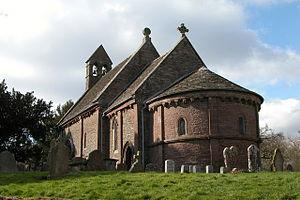
Le Herefordshire /ˈhɛɹɪfədʃə/ est un comté traditionnel d'Angleterre. Il est situé dans les Midlands de l'Ouest, à la frontière du pays de Galles. Il doit son nom à son chef-lieu, la ville de Hereford. Administrativement, il constitue depuis 1998 une autorité unitaire.
L’église de Sainte-Marie et Saint-David est une église paroissiale anglicane de style normand sise à Kilpeck dans le comté de Herefordshire